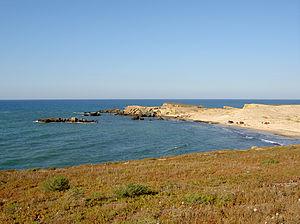
Cet article donne la liste des plages de Tunisie regroupées par gouvernorat, du nord-ouest au sud-est du pays.
Le cap Angela ou ras Ennghela, est un cap rocheux de la mer Méditerranée, situé dans le gouvernorat de Bizerte en Tunisie, environ quinze kilomètres du centre de la ville de Bizerte.